NY Waterway

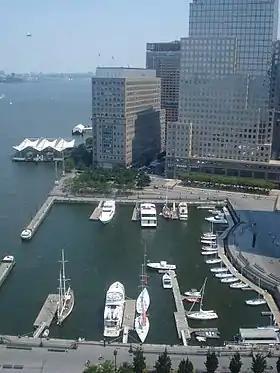
Battery Park City Ferry Terminal (on left) is moored in the Hudson River just north of World Financial Center North Cove

In 2003, the U.S. federal government began investigating NY Waterways in allegations that the company defrauded the federal government after the September 11 attacks. In July 2006 NY Waterway agreed to pay $1.2 million to settle civil fraud charges brought by the United States in connection with payments made by the government to NY Waterway for ferry service after the September 11, 2001 attacks. The Government alleged in its complaint that NY Waterway inflated its incremental costs, overstated its ferry service profit margin, and submitted false bills to the Port Authority to gain reimbursement for charter boat expenses that NY waterway, in fact, did not incur.